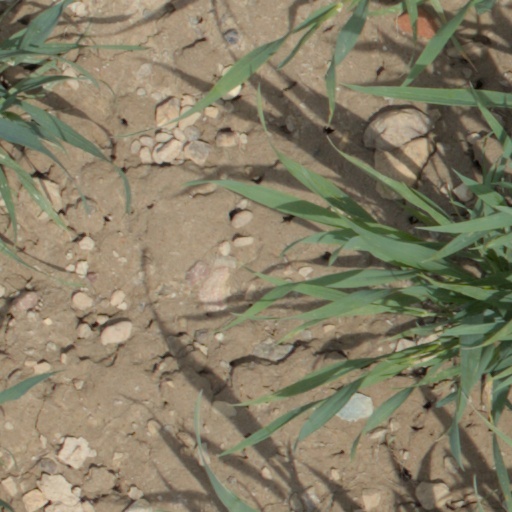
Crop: wheat